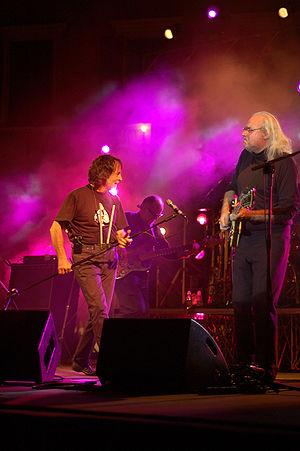
Premiata Forneria Marconi est un groupe de rock progressif italien. Leurs débuts remontent à 1972 avec l'album Storia di un minuto. Un des leaders du mouvement progressif des années 1970 en Europe continentale, PFM est aussi le groupe rock italien qui a connu le plus grand succès à l'international, notamment en Angleterre, aux États-Unis, au Japon et au Canada.